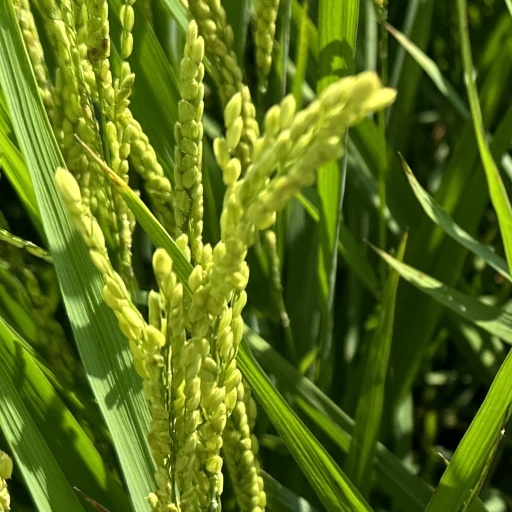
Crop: rice